Ahmad Mojtahedi Tehrani

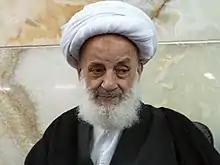
Ayatollah Mojtahedi

Ayatollah Ahmad Mojtahedi Tehrani (Persian: احمد مجتهدی تهرانی) was an Iranian Twelver Shia ayatollah/scholar who was born on 2 October 1923 in Tehran in a religious family. His father was Mohammad-Baqer, and his grandfather was Mirza-Ahmad (a religious trader); and his ancestors were among the Shia clerics and scholars of Kashan.